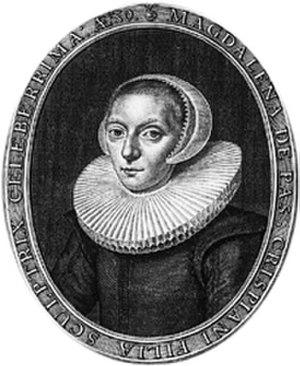
Anna Maria van Schurman, née à Cologne le 5 novembre 1607 et morte à Wieuwerd le 4 mai 1678, est une poétesse, artiste et érudite des Provinces-Unies. Fascinée par Jean de Labadie et attirée par la conception d’une communauté chrétienne de régénérés, Anna Maria van Schurman devint son principal soutien. Après que Labadie, en 1666, eut été appelé à l'église wallonne de Middelbourg, elle voyageait régulièrement en Zélande, accompagnée de quelques amis, pour y assister à ses prédications et exercices religieux.